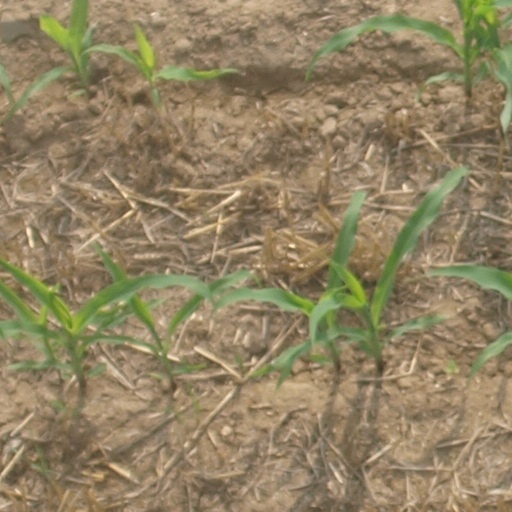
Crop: maize; corn